Heartland (film)

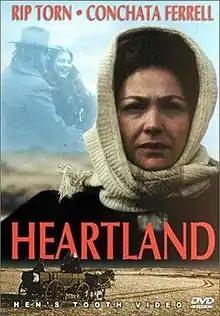
DVD cover

Heartland is a 1979 American film, directed by Richard Pearce, starring Rip Torn and Conchata Ferrell. The film is a stark depiction of early homestead life in the American West. It is based on a memoir by Elinore Pruitt Stewart, titled "Letters of a Woman Homesteader" (1914).